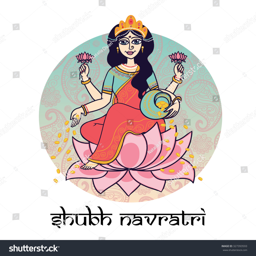
deity sitting on the lotus with pot of money and flowers in her hands .